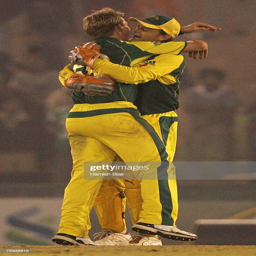
cricket players celebrate their team 's win during the match .